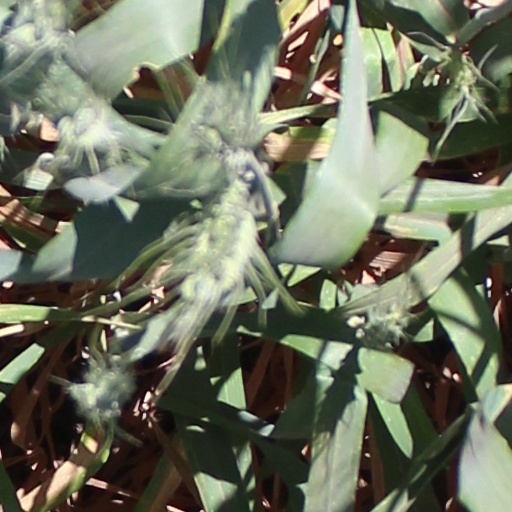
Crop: wheat